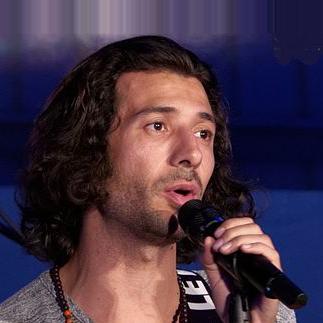
Age: 32